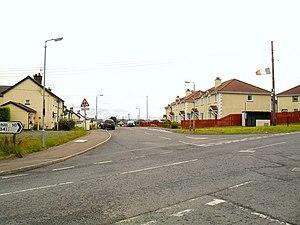
Le massacre de Kingsmill eut lieu le 5 janvier 1976 près du village de Kingsmill, au sud du comté d'Armagh, en Irlande du Nord. Des miliciens armés arrêtèrent onze ouvriers protestants circulant en minibus, les alignèrent à côté de ce dernier et les abattirent, épargnant un douzième occupant du bus, catholique. L’un des ouvriers pris pour cible survécut bien qu'ayant reçu dix-huit balles. Le South Armagh Republican Action Force revendiqua les faits peu après et déclara avoir agi en représailles contre le massacre de Reavey et O'Dowd le soir précédent, qui avait vu la mort de cinq civils catholiques. Il s’agit du dernier épisode d’une série d’attaques et de ripostes dans la région au milieu des années 1970, et du plus meurtrier.